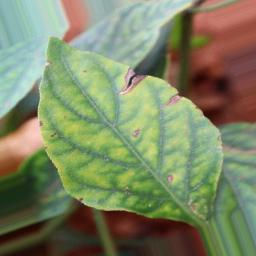
Label: nutritional